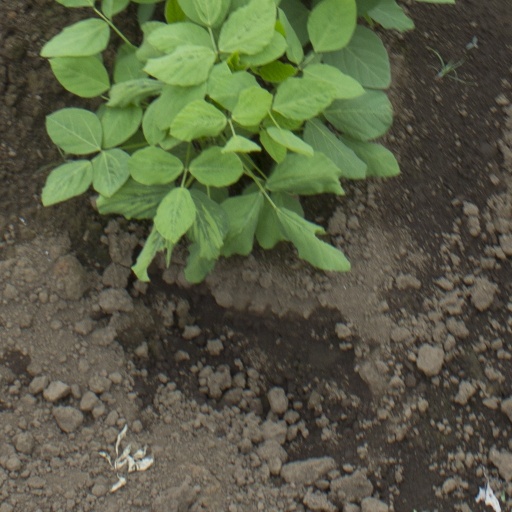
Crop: soybean